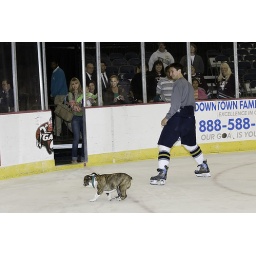
Alexei's dog got loose and was running around on the ice.